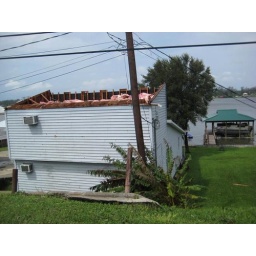
This camp's roof was blown across the street, I'm in a truck taking these pictures.